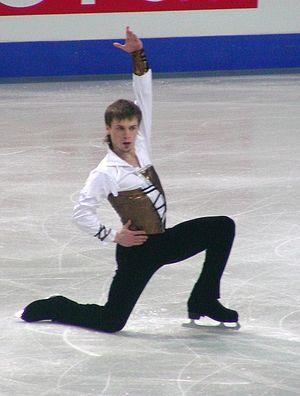
Personnages célèbres de Rostov-sur-le-Don.
Sergei Davydov, né le 2 mars 1979 à Rostov-sur-le-Don est un patineur artistique biélorusse.